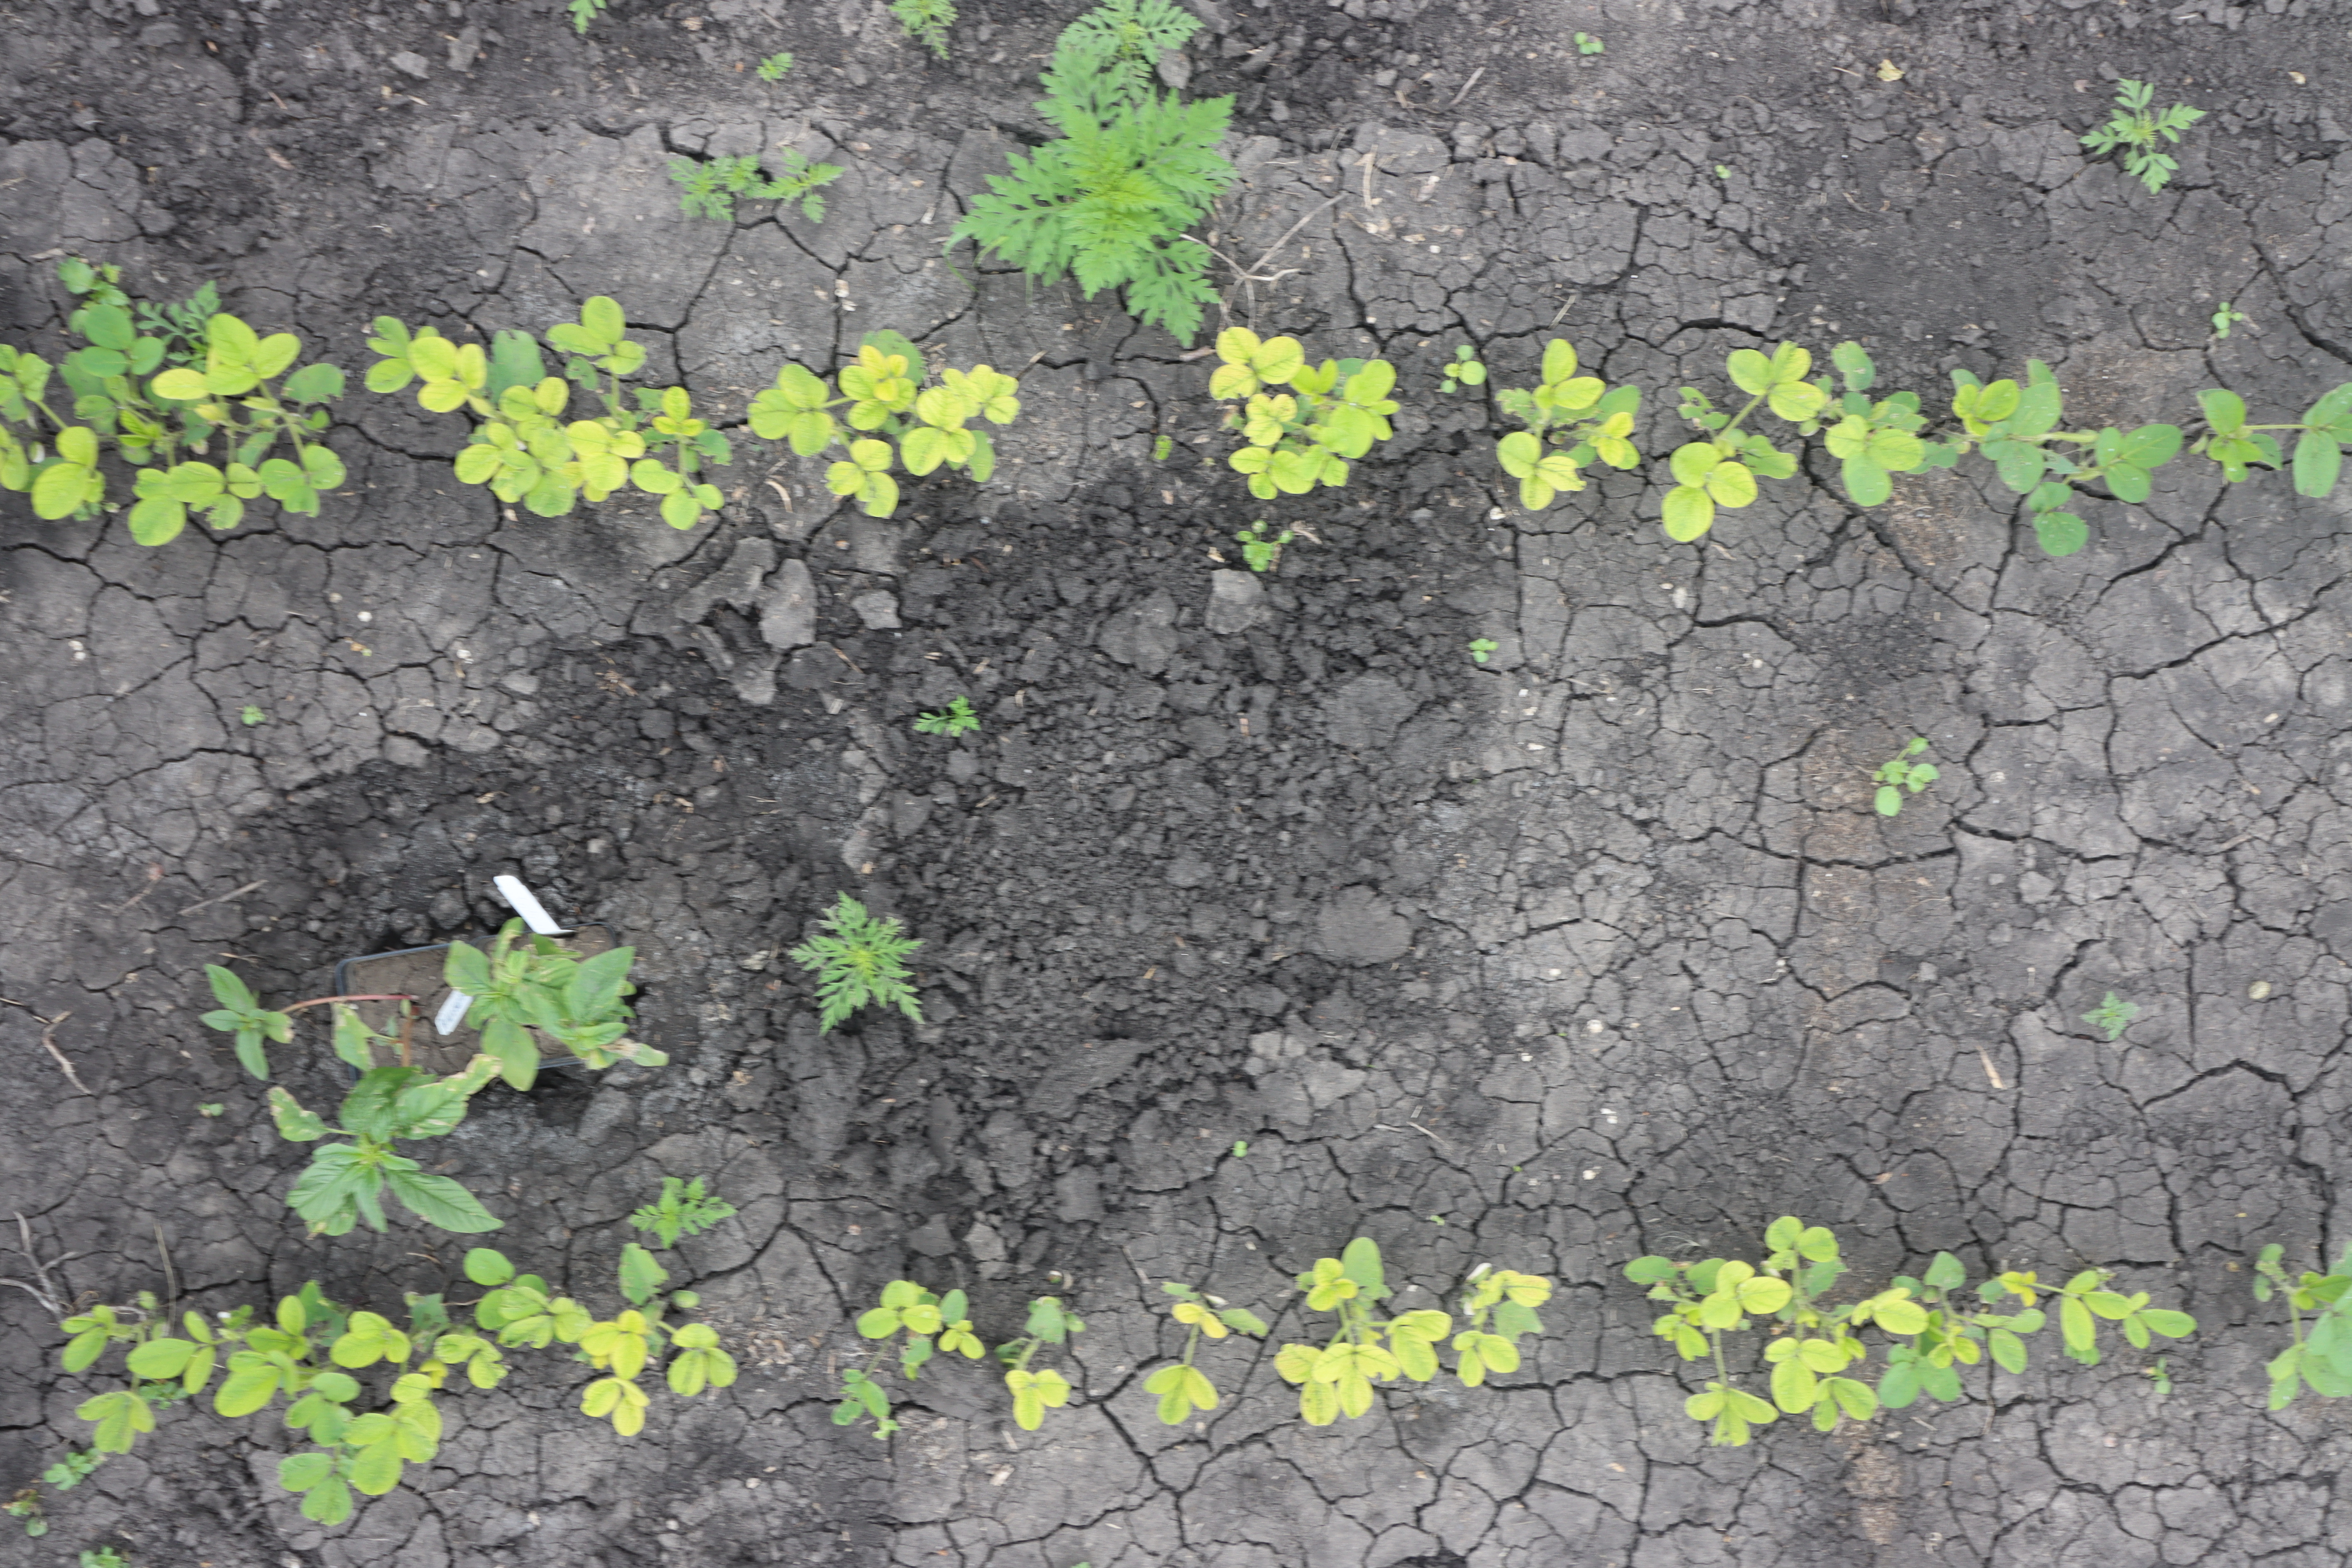
Crop: Soybean
Objects: Soybean, Soybean, Soybean, Soybean, Soybean, Soybean, Soybean, Soybean, Soybean, Soybean, Soybean, Soybean, Soybean, Soybean, Waterhemp, Waterhemp, Waterhemp, Ragweed, Ragweed, Ragweed, Soybean, Ragweed